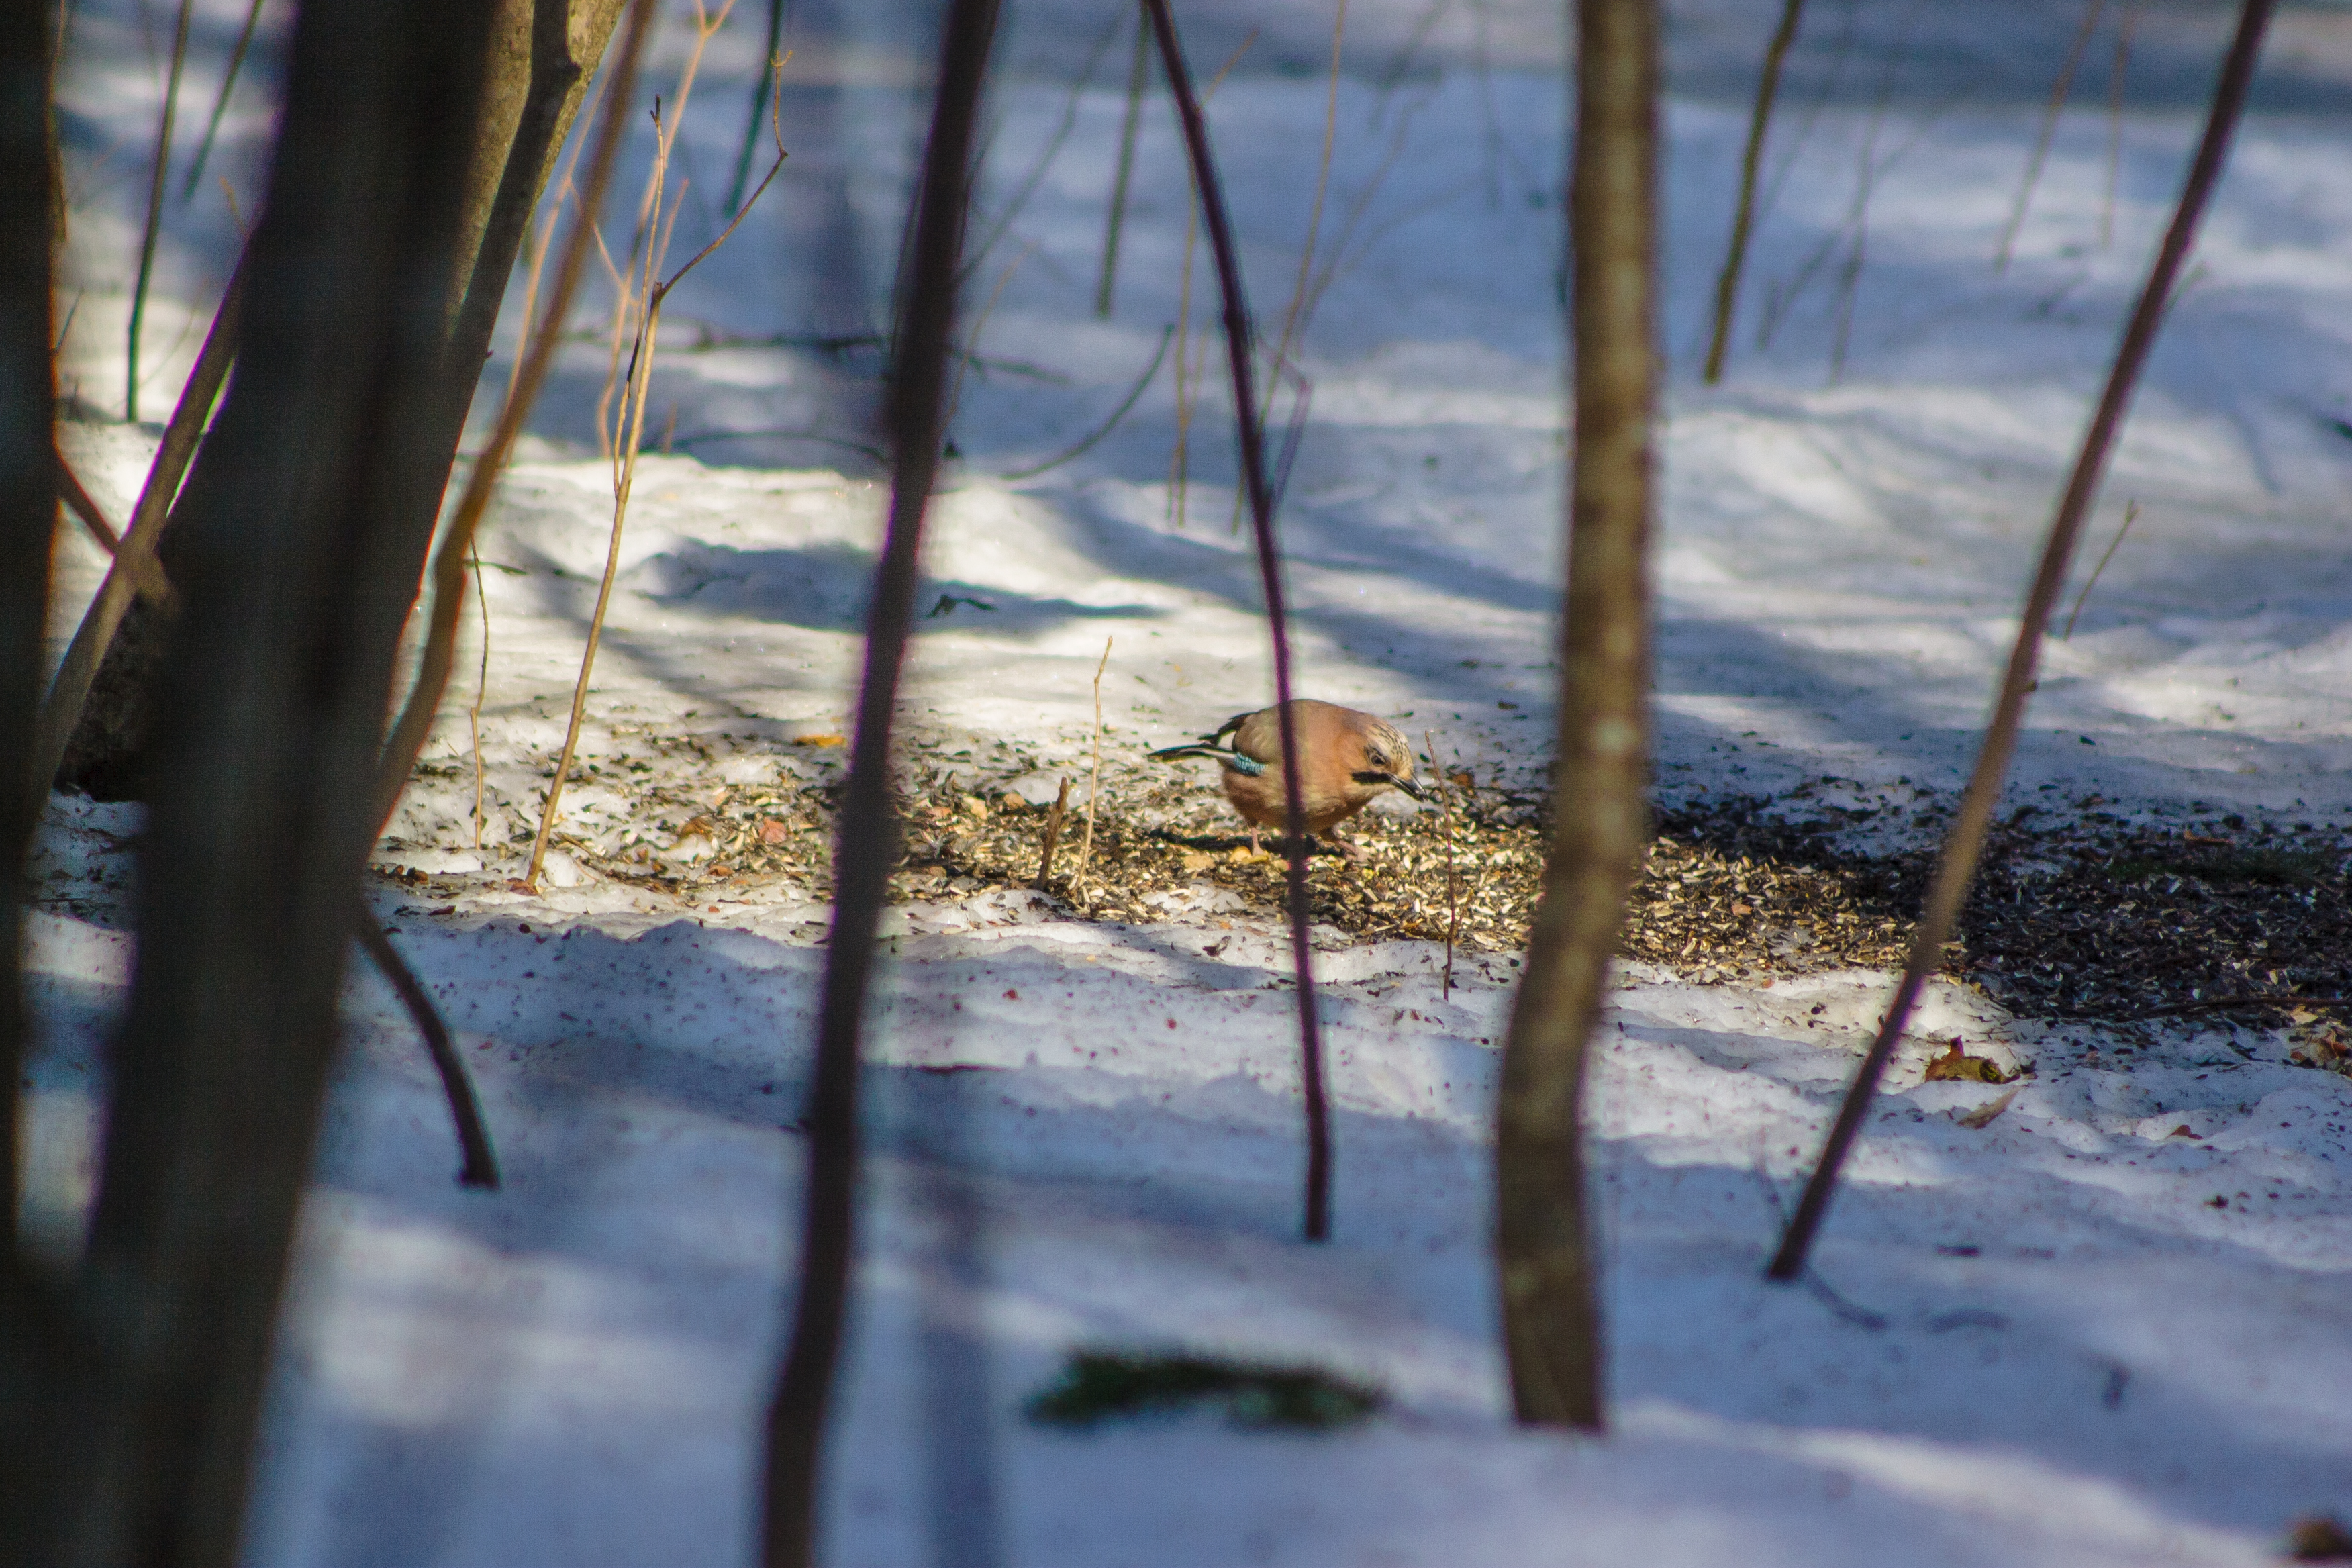
images, plant, wood, sky, branch, snow, twig, grass, trunk, Tints and shades, tree, natural landscape, freezing, landscape, automotive tire, winter, reflection, electric blue, road surface, metal, frost, shadow, evening, forest, plant stem, fence, pattern, tire, wire fencing, wetland, rock, wildlife, prairie, horizon